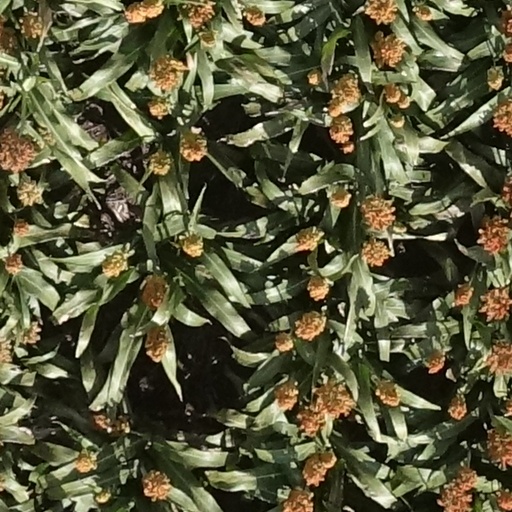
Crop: sorghum